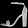
Label: Sandal